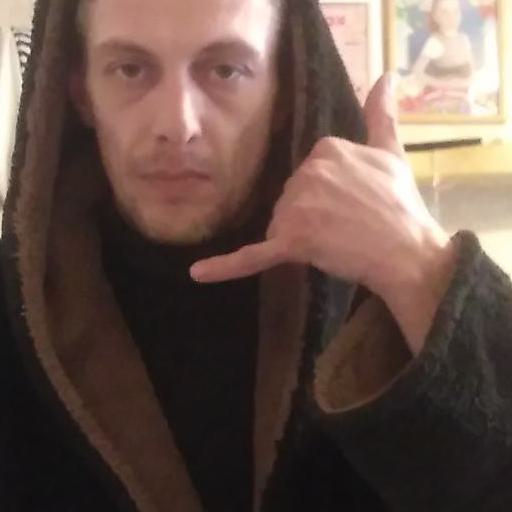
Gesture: call